Area15

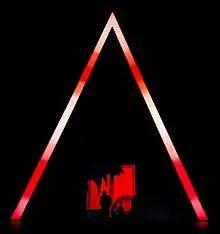
Entrance to AREA15

AREA15 is an experiential retail and entertainment complex located in Las Vegas, Nevada, one mile west of the Las Vegas Strip. It houses several major experiential entertainment residencies and includes sculptures and other art displays, as well as alcohol outlets and a restaurant.